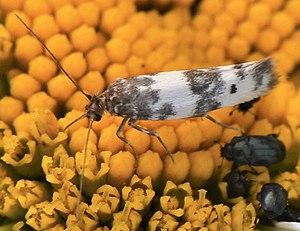
Enolmis acanthella Svenska: Français